Lee Si-woo (volleyball)

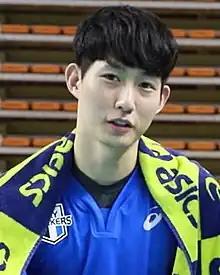
Lee in 2019

Lee Si-woo (born ) is a South Korean male volleyball player. He is part of the South Korea men's national volleyball team. On club level he currently plays for the Cheonan Hyundai Capital Skywalkers.